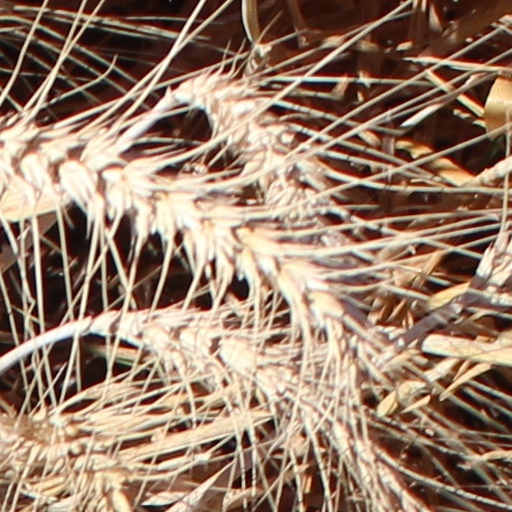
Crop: wheat